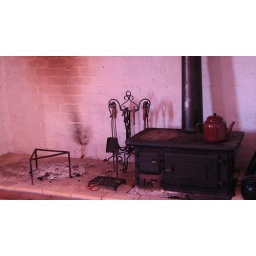
old-fashioned dover stove in a west coast home. keeps the place toasty warm in winter and cooks up a storm.